LZ 127 Graf Zeppelin operational history

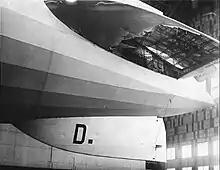

LZ 127 "Graf Zeppelin" was a German passenger-carrying, hydrogen-filled rigid airship which flew from 1928 to 1937. It was designed and built to show that intercontinental airship travel was practicable. Its operational history included several long flights, such as a polar exploration mission, a round-the-world trip, trips to the Middle East and the Americas (operating five years of regular passenger and mail flights from Germany to Brazil), and latterly being used as a propaganda vehicle for the ruling Nazi Party. The airship was withdrawn from service following the "Hindenburg" disaster.